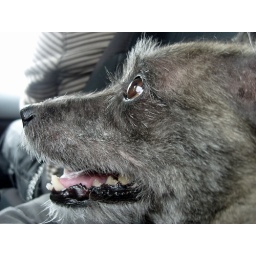
My dog in the bagseat of the car